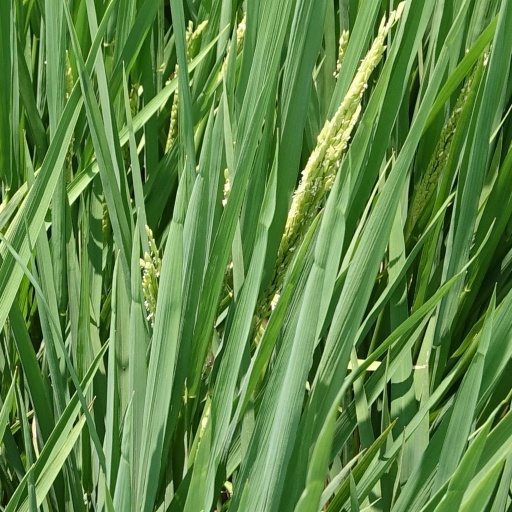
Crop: rice